Appaloosa

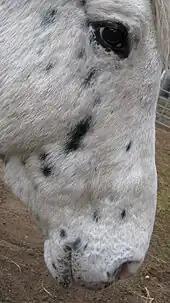
The head of a light-colored horse with dark spots, showing spotting around the skin of the eye and muzzle.

There is a wide range of body types in the Appaloosa, in part because the leopard complex characteristics are its primary identifying factors, and also because several different horse breeds influenced its development. The weight range varies from , and heights from . However, the ApHC does not allow pony or draft breeding.